1917 Pittsburgh Panthers football team

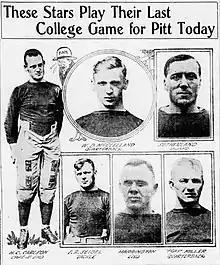
1917 Pitt football team seniors

After an exchange of punts Pitt had possession on the W. & J. 19-yard line to start the second period. "(Roy) Easterday gained six yards around left end. Gougler rounded the other flank for four yards and a first down on the nine. Easterday carried the ball for three yards on a smash at center. George McLaren then ran off tackle for five yards, bringing play to the one yard line. It needed only one more try, this time through the middle of the line, for McLaren to lug the pigskin over the line for Pitt's second touchdown. There was no punt-out and Gougler missed the goal from a slight angle. Halftime score: Pitt 13, Wash-Jeff 3."